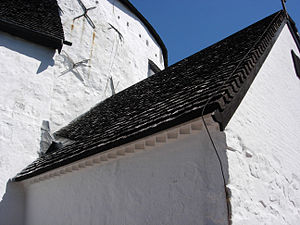
Østerlars Kirke / Galleri
Østerlars Kirke er sognekirke i Østerlarsker Sogn i Bornholms Regionskommune. Kirken er den største af Bornholms i alt fire rundkirker. De øvrige ligger i sognene Olsker, Nylarsker og Nyker. Kirken ligger på en bakketop ved Vietsvej ca. 500 m nord for selve byen.